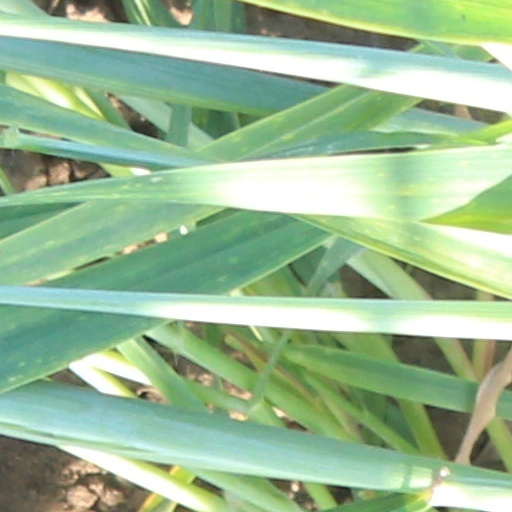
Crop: wheat